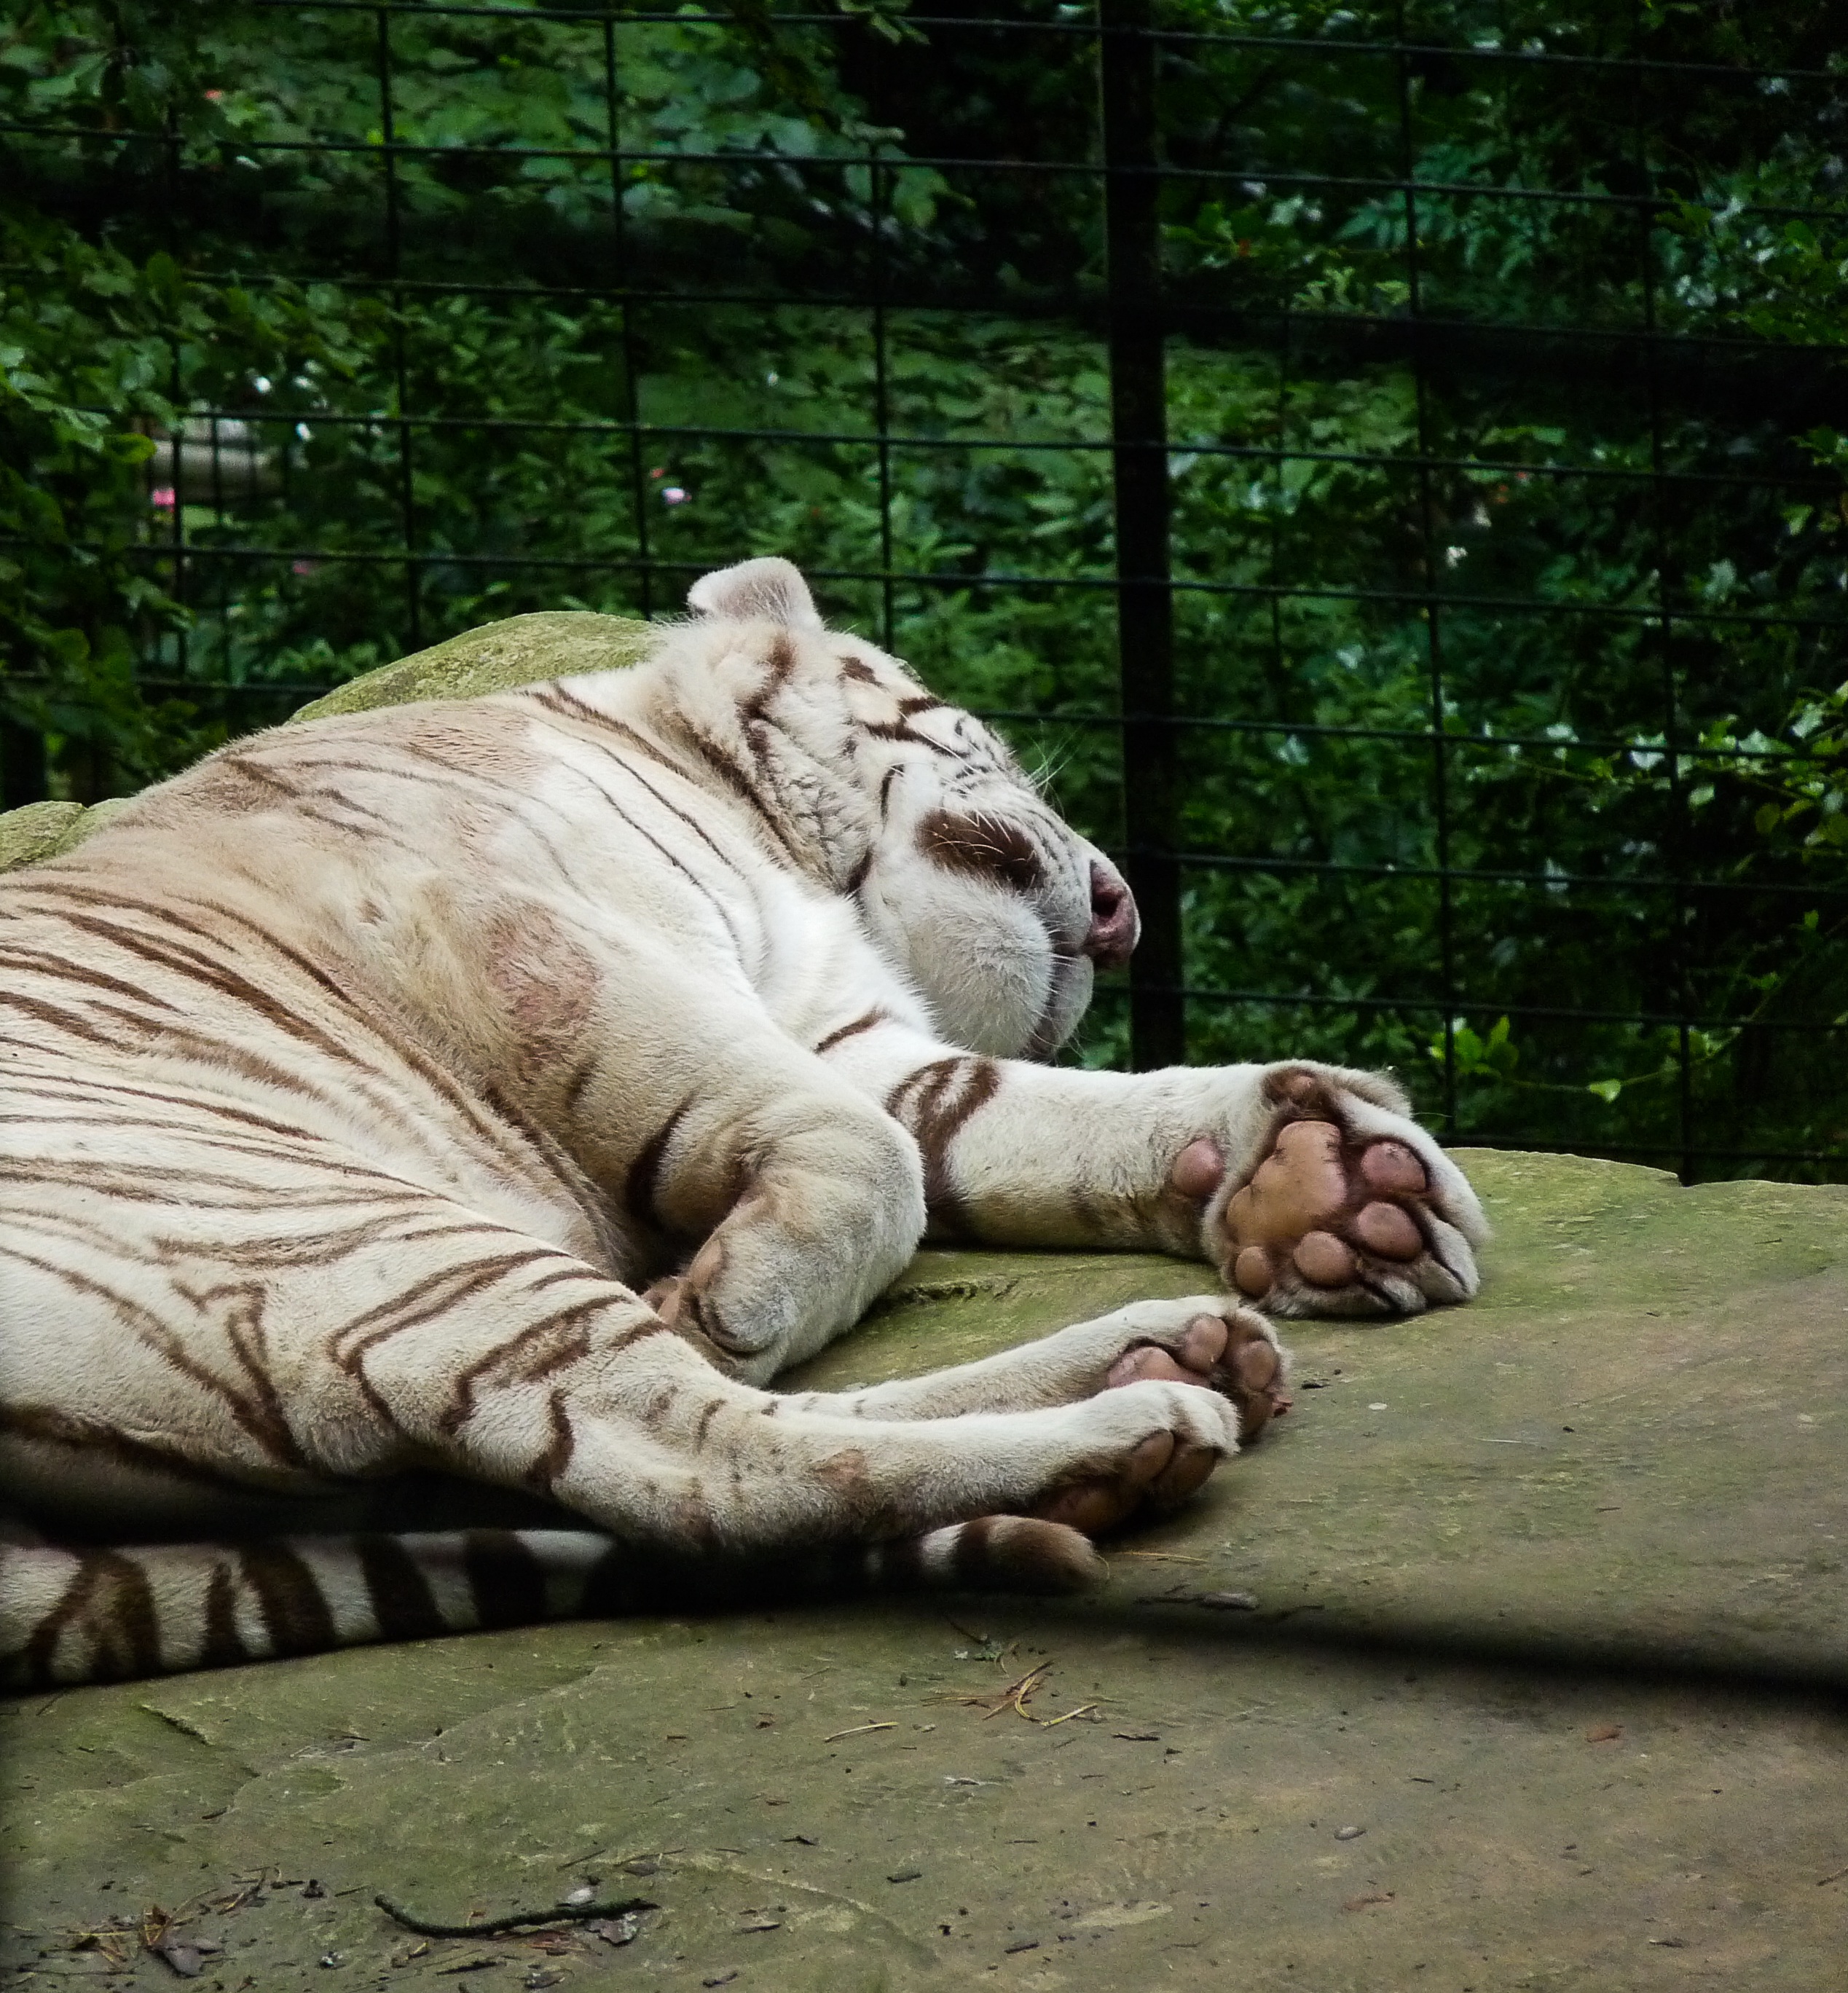
wildlife, statue, zoo, feline, fauna, wild animal, sculpture, art, sleep, tiger, white tiger